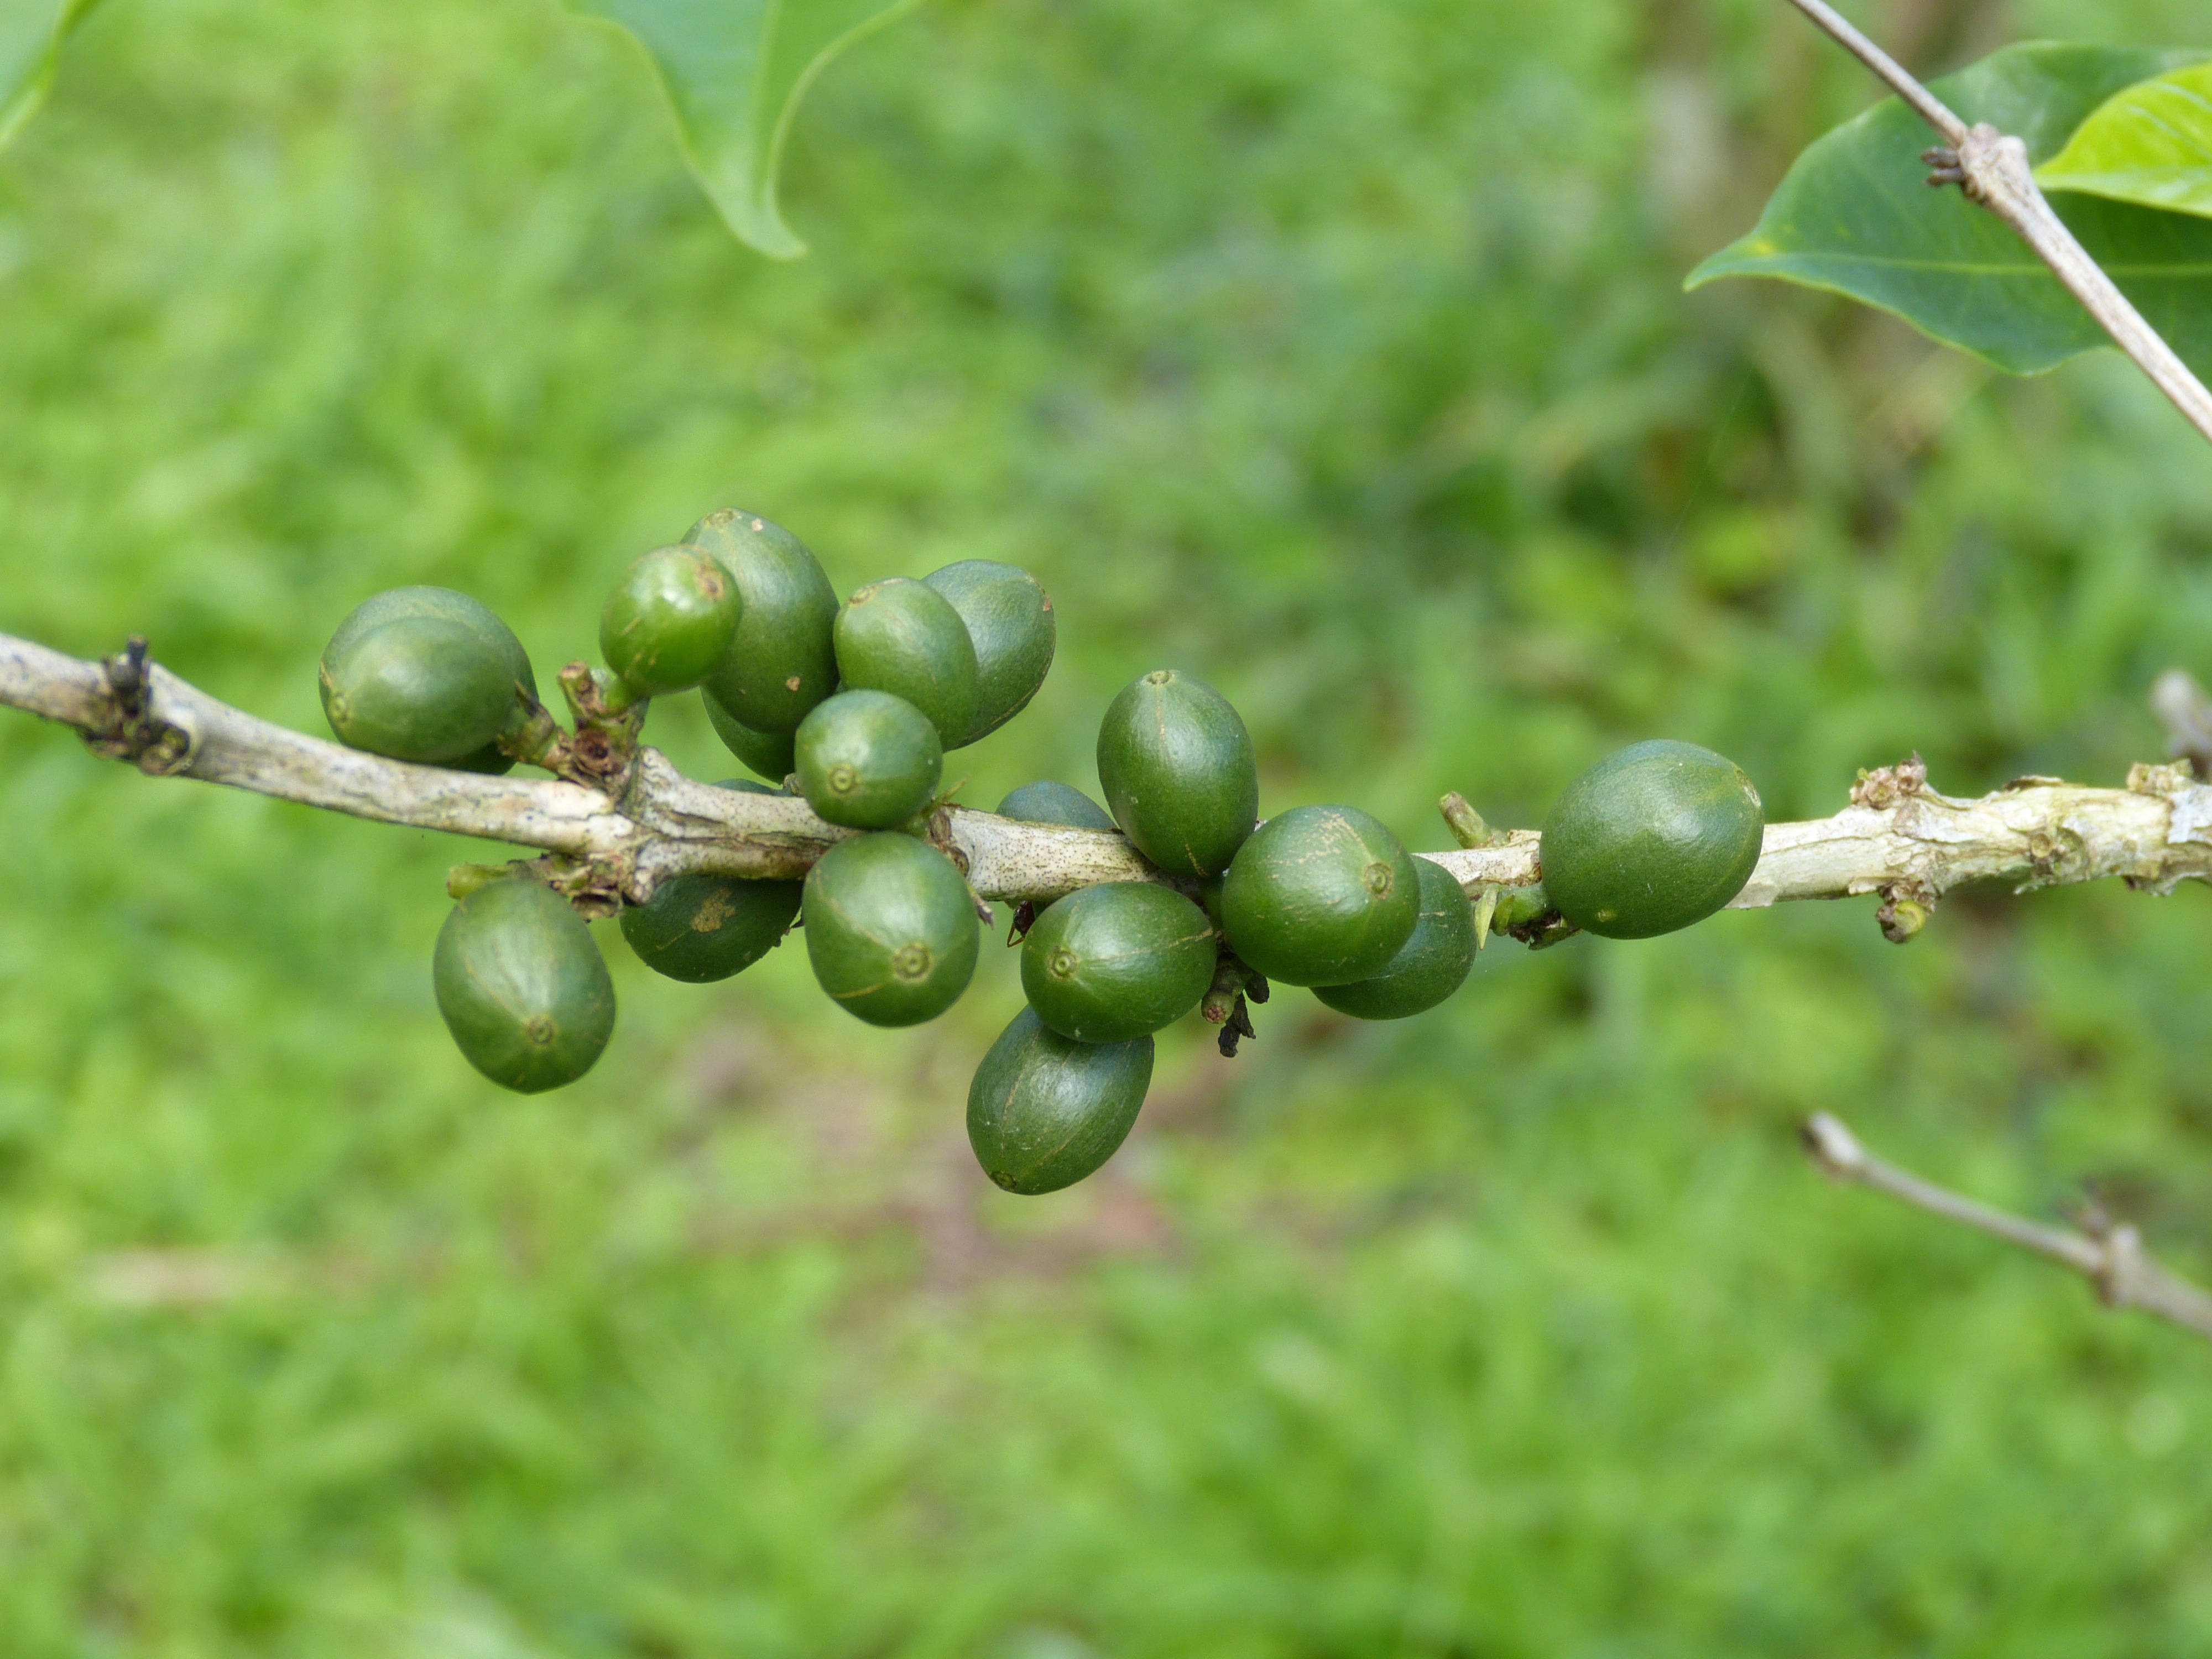
tree, branch, coffee, plant, fruit, berry, leaf, flower, aroma, bush, food, green, produce, drink, flora, caffeine, berries, shrub, beans, coffee beans, costa rica, flowering plant, bilberry, central america, land plant